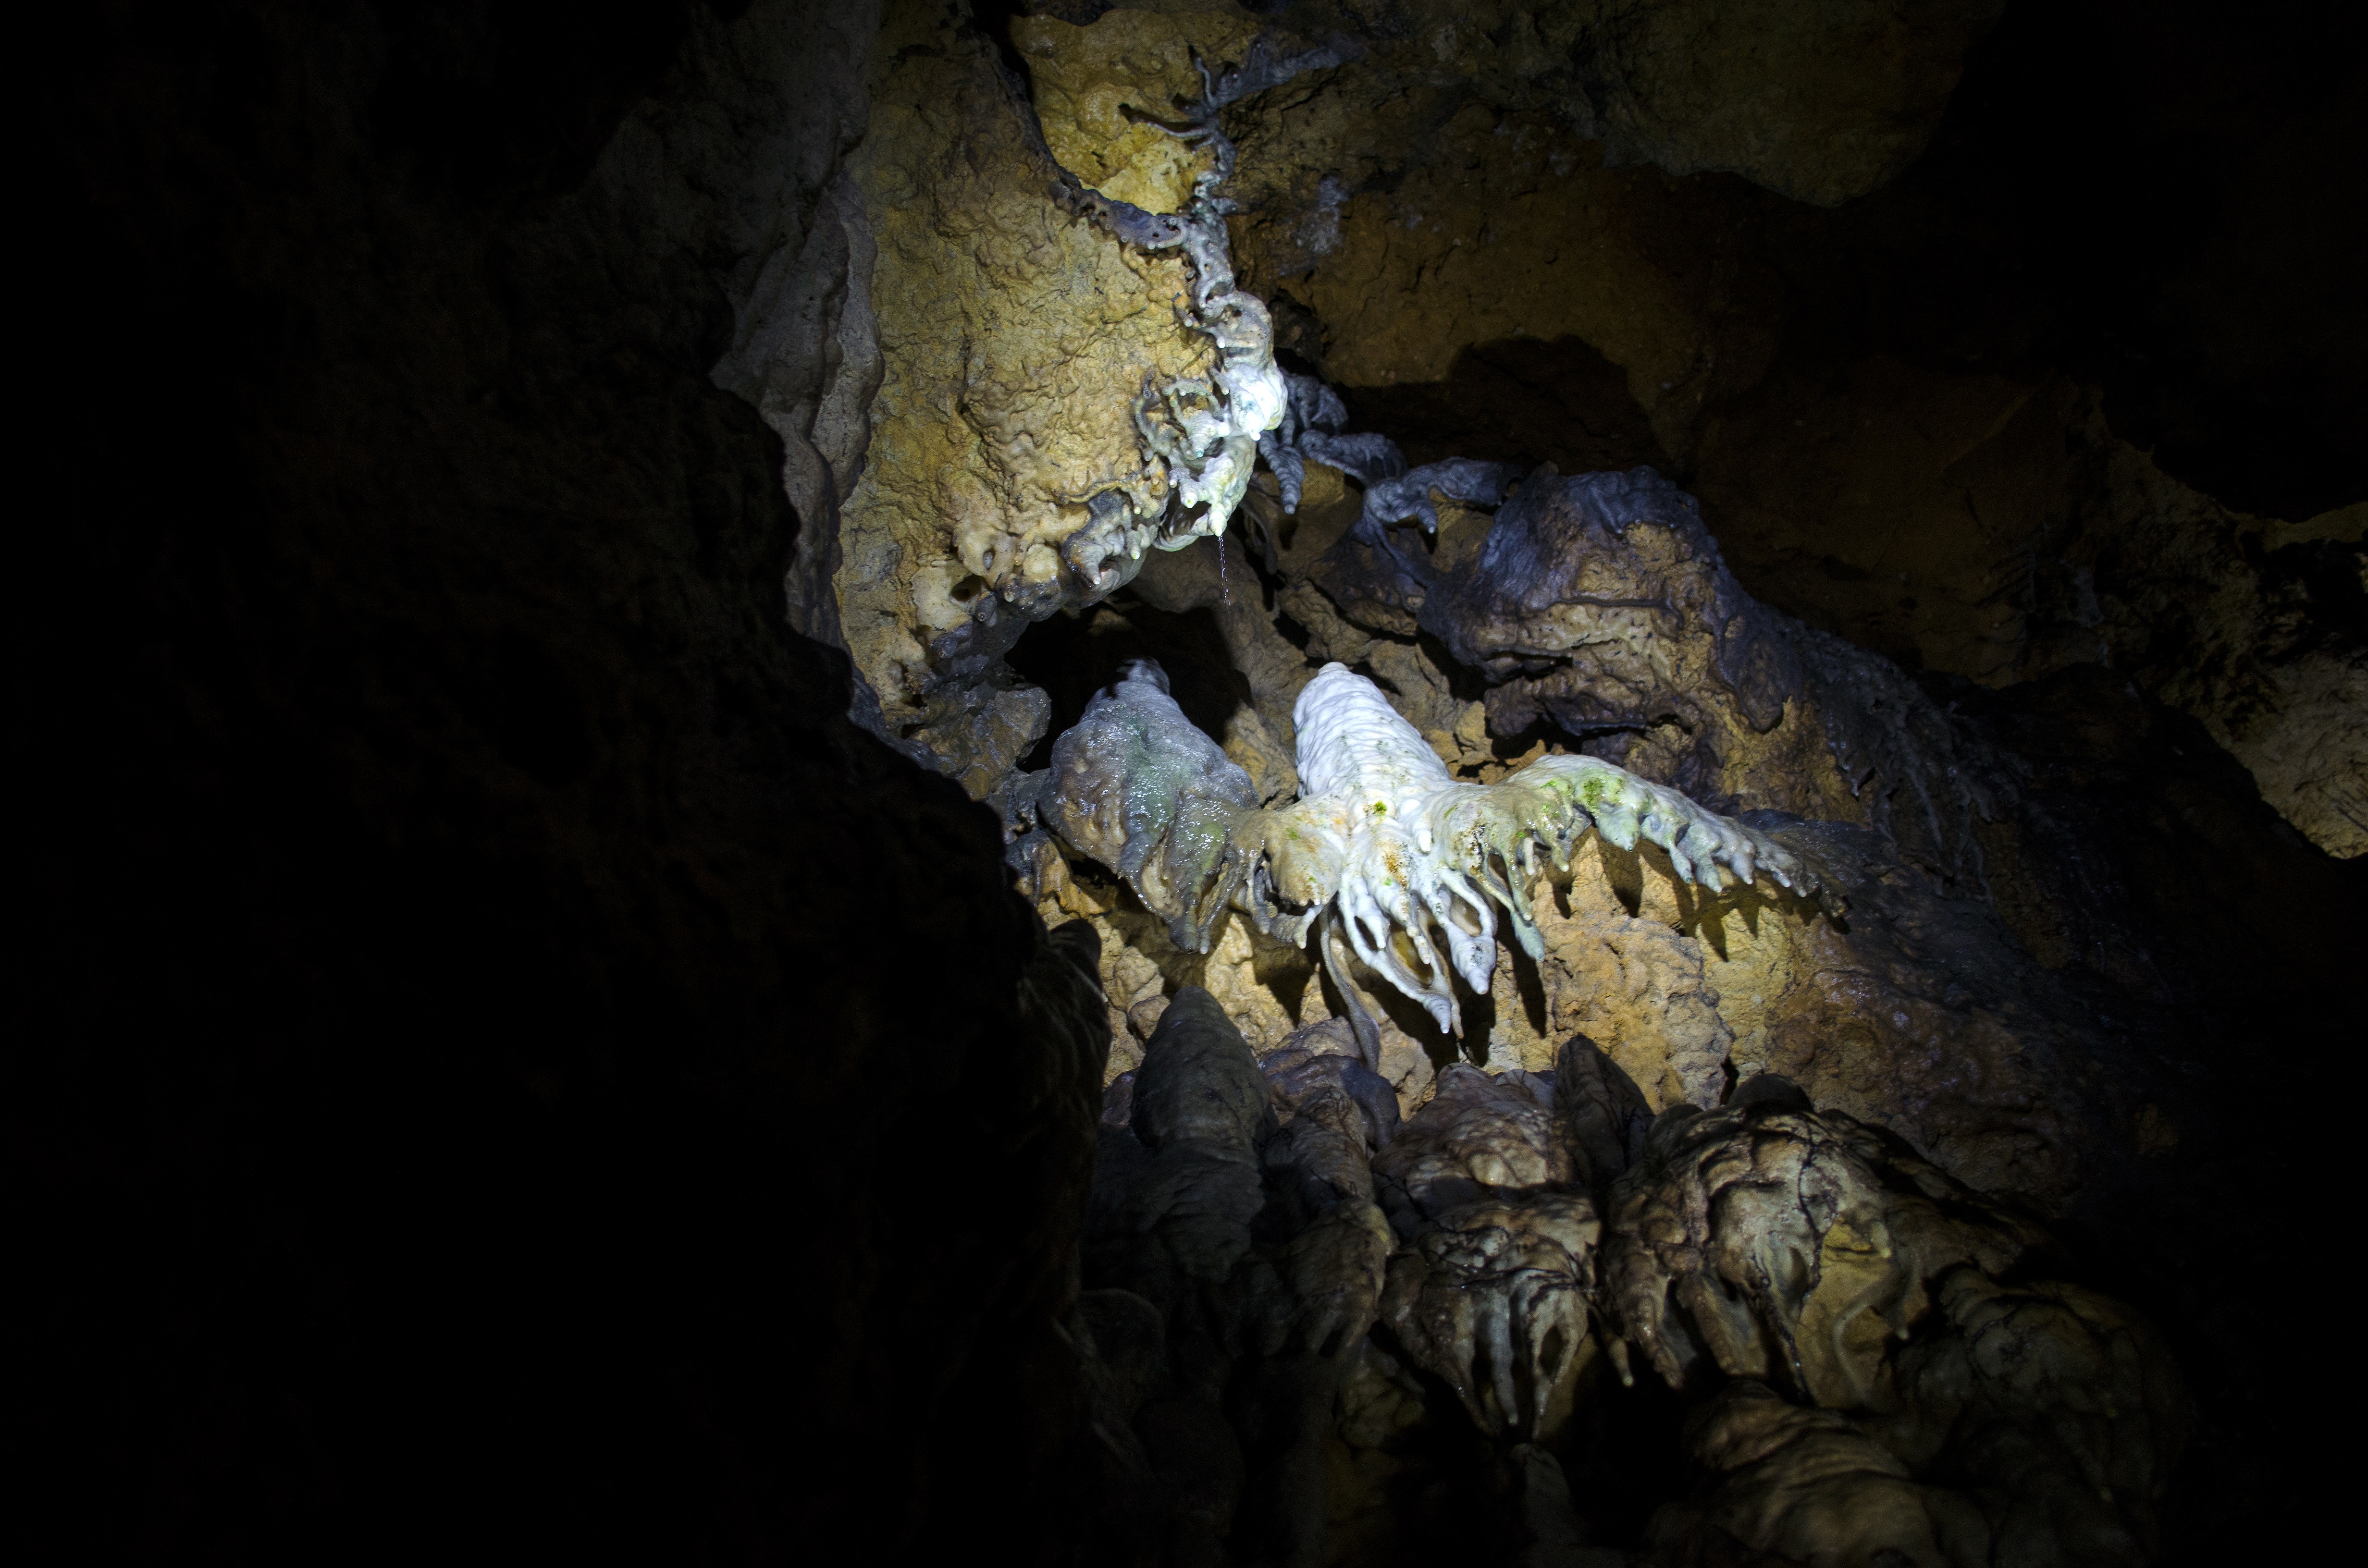
formation, cave, blue, black, beige, caving, stalactite, landform, stalactite cave, geographical feature, pit cave